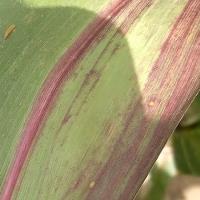
Crop: Maize
Condition: abiotic-disease-d